Nemuro Main Line

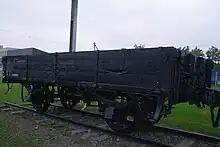
Wagon used on the Kamishihoro line

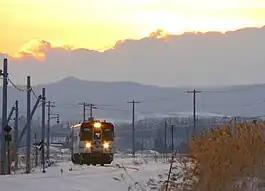
Former Chihoku line, 2006

The 78 km to Tokachi Mitsuma opened in sections between 1925 and 1939. An 18 km deviation built in association with the Nukabira Dam opened in 1955. The line closed in 1987.